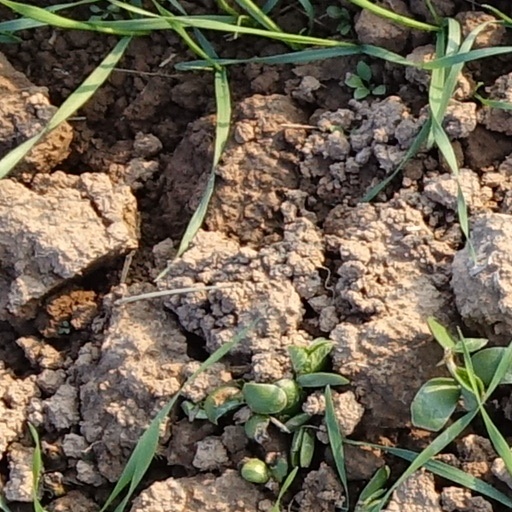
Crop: wheat